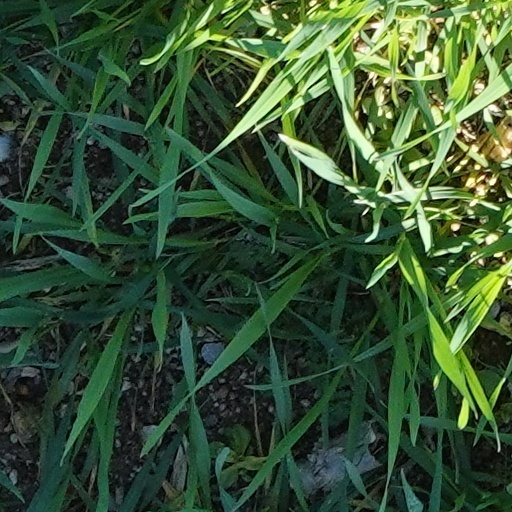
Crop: wheat